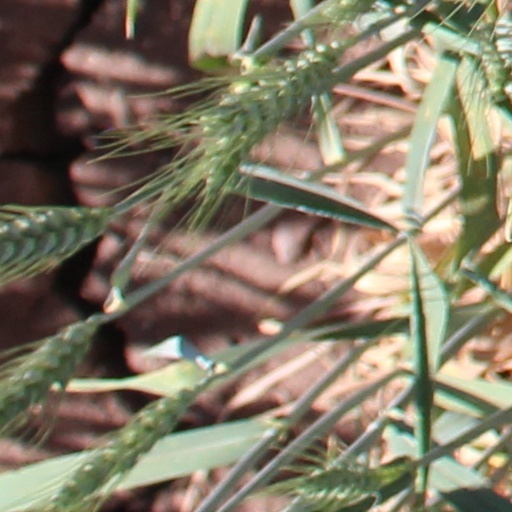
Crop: wheat